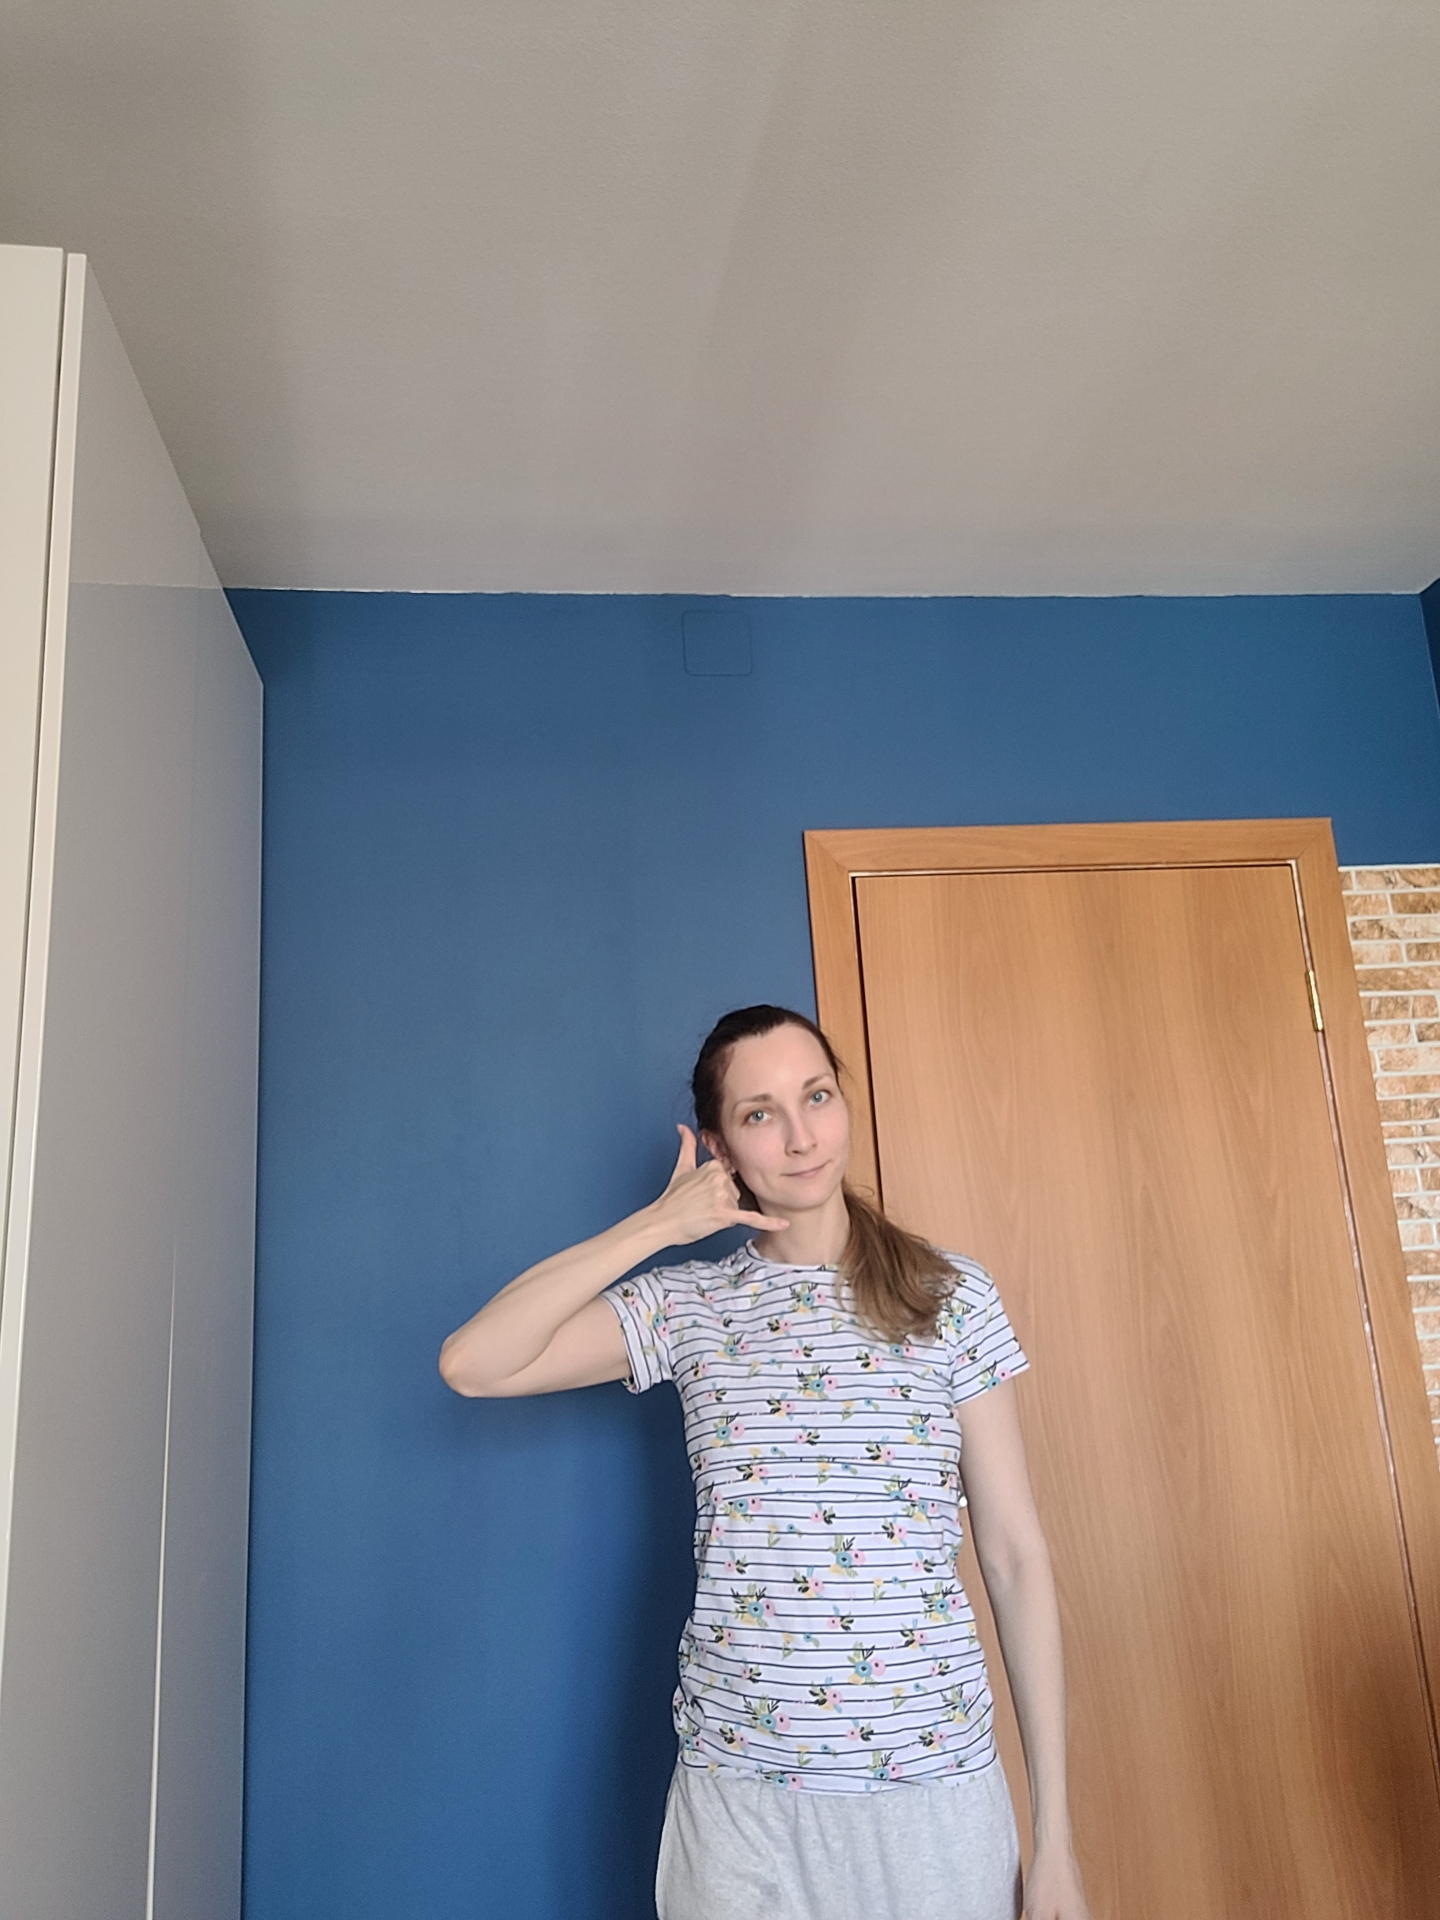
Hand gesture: call